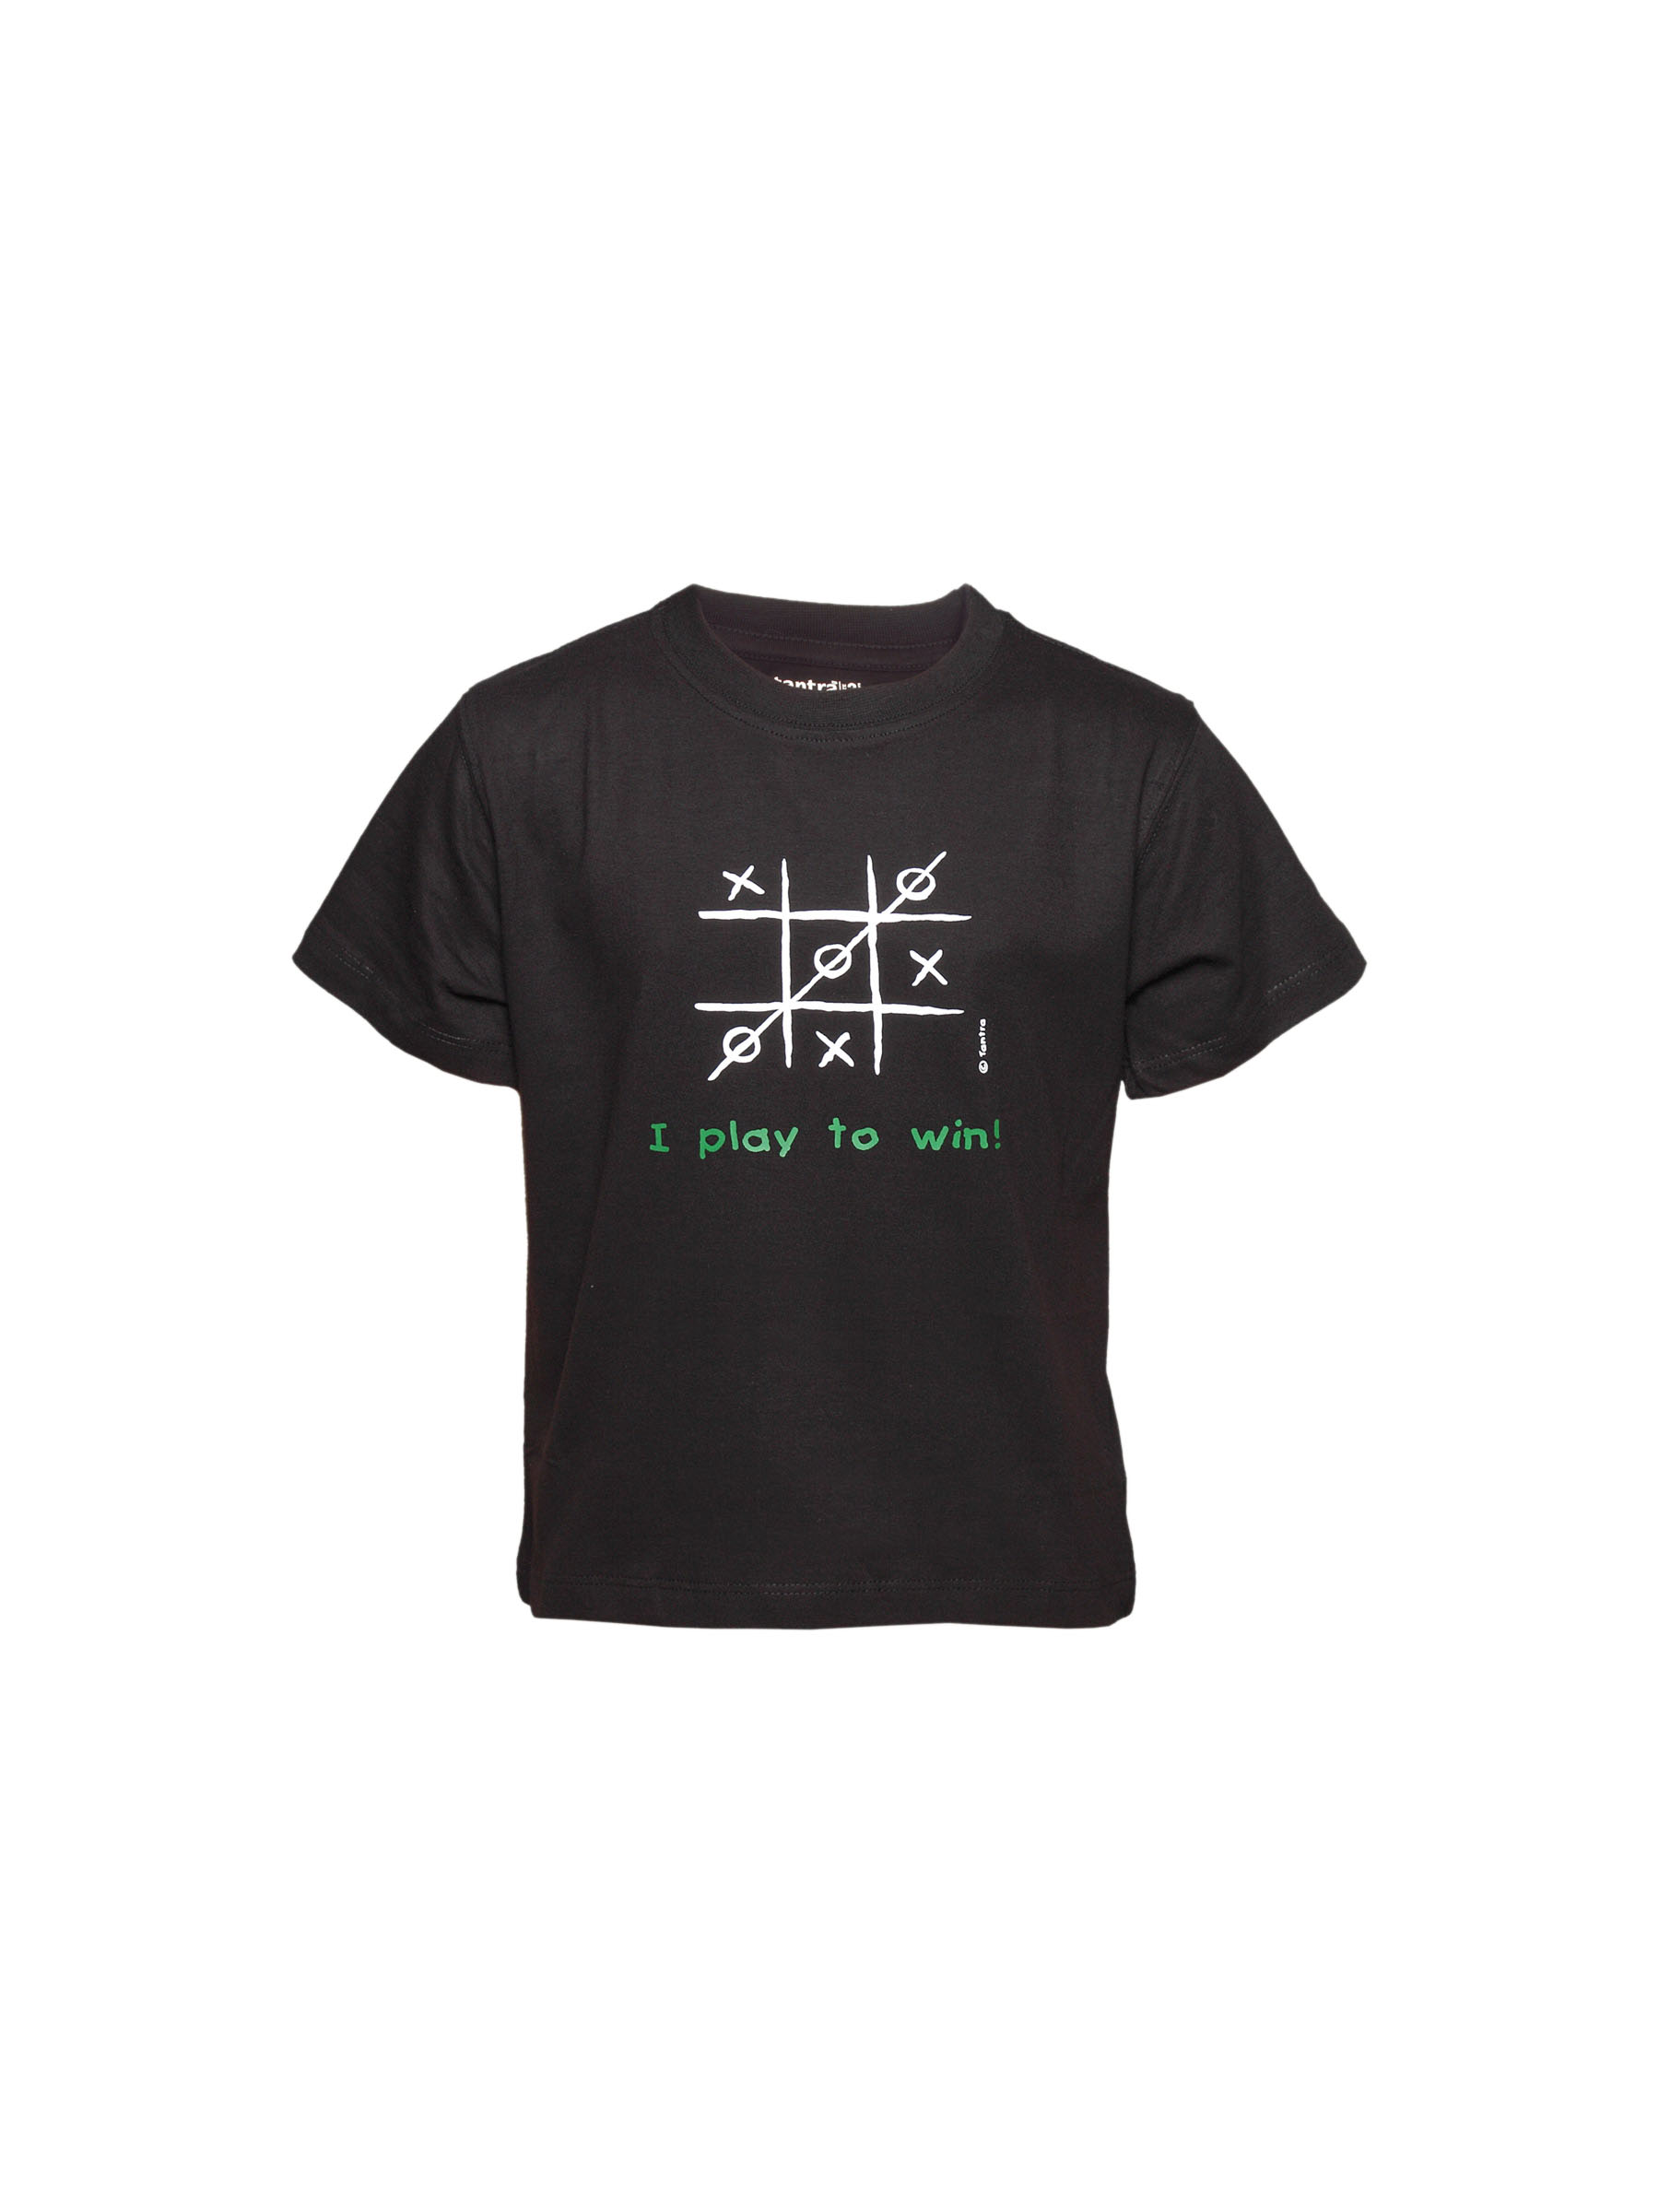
Tantra Kid's Unisex Play To Win Black Kidswear
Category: Apparel / Topwear / Tshirts
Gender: Unisex
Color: Black
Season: Summer 2011
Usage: Casual